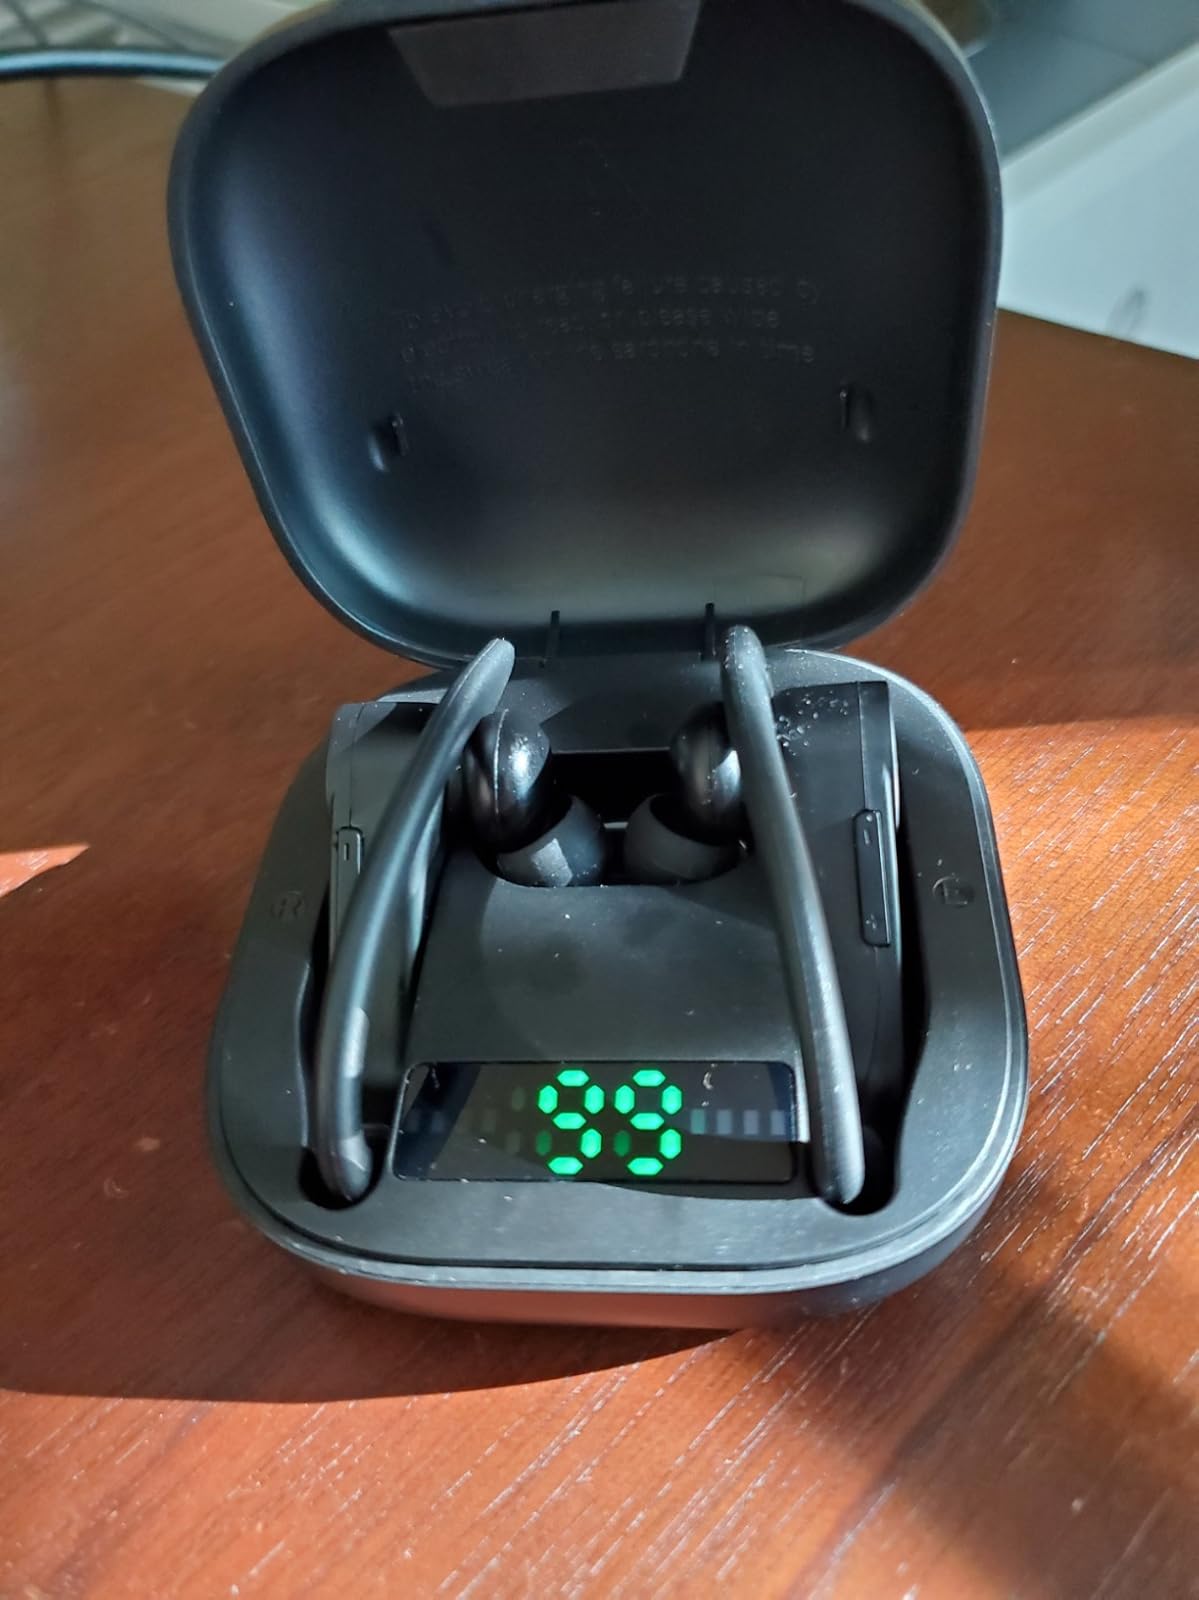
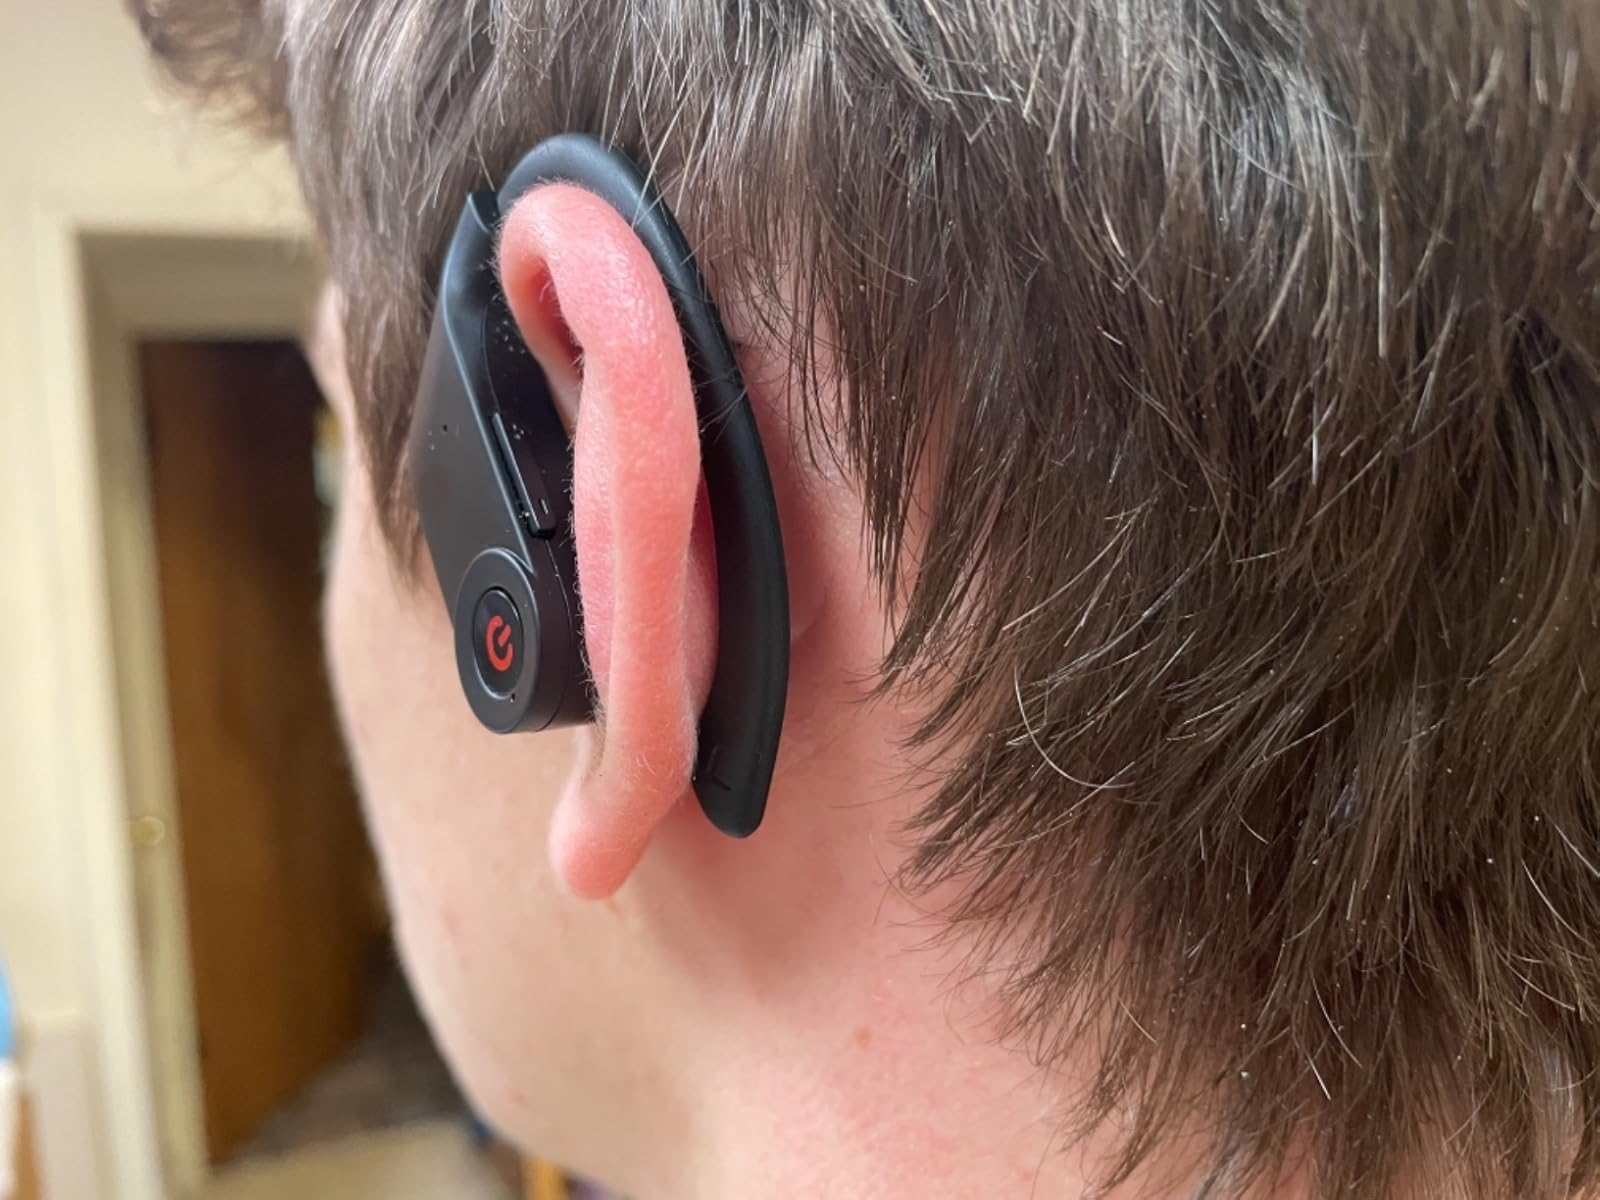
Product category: earbuds
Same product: yes